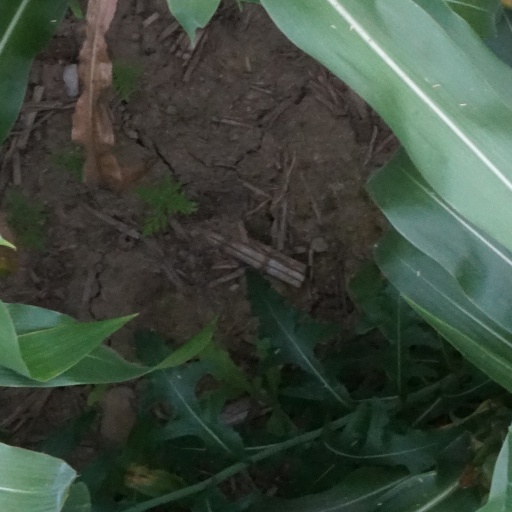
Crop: maize; corn